The captain goes down with the ship

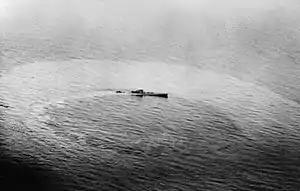
"U-459" sinking

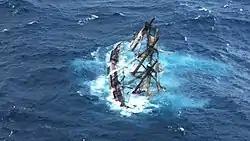
sinking during Hurricane Sandy.

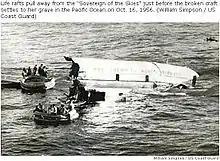
Pan Am Flight 6 successfully ditches in the Pacific Ocean with Captain Ogg on the second of two life rafts. The airplane sank a few minutes after this photo was taken.

In some cases the captain may choose to scuttle the ship and escape danger rather than die as it sinks. This choice is usually available only if the damage does not immediately imperil a vast portion of the ship's company and occupants. If a distress call was successful and the crew and occupants, the ship's cargo, and other items of interest are rescued, then the vessel may not be worth anything as marine salvage and be allowed to sink. In other cases a military organization or navy might wish to destroy a ship to prevent it being taken as a prize – typically an abandoned warship would be torpedoed to make sure it sinks before an enemy can arrive to board it. Commodities and war materiel carried as cargo might also need to be destroyed to prevent capture by the opposing side.